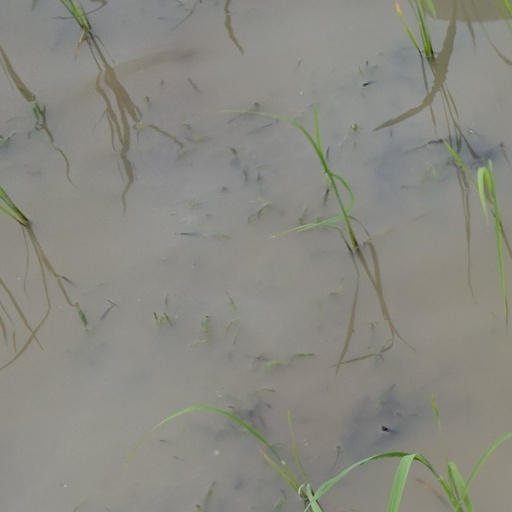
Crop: rice